Josep Llobet

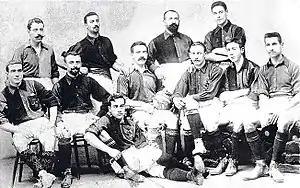
Llobet (standing, first from left) with the Barcelona squad in 1903.

In the following season, Llobet made two official appearances, the first of which was in the opening match of the 1901–02 Copa Macaya against Club Español on 22 December 1901, thus being part of the squad that ended up winning the tournament; the club's first-ever official title. In the build-up for the 1902 Copa de la Coronación, Barça struggled with organizing the trip to Madrid since not all of its first team players could go, so they had to include members of the second team, such as Llobet, Albéniz, and Puelles. In the semifinals on 13 May, Llobet went down in history as one of the eleven footballers who played in the very first El Clásico in history, which ended in a 3–1 win to the Catalans; Barça lost the final 2–1 to Bizcaya.